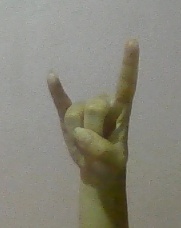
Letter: la